Pope Leo XII

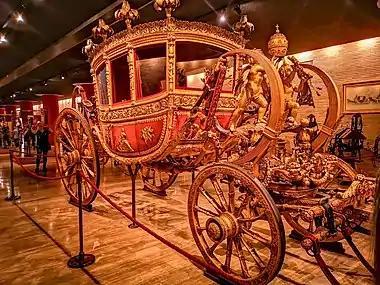
"The Grand Gala Berlin", a luxury carriage constructed in Rome during the first half of the nineteenth century, is an order of the States of the Church during the reign of two pontiffs: Leo XII, in the years 1824–1826, and Gregory XVI, who requested some important modifications. The carriage was used for five solemn festive occasions in the year.

In 1814 della Genga was chosen to carry Pope Pius VII's congratulations to Louis XVIII of France upon his restoration.